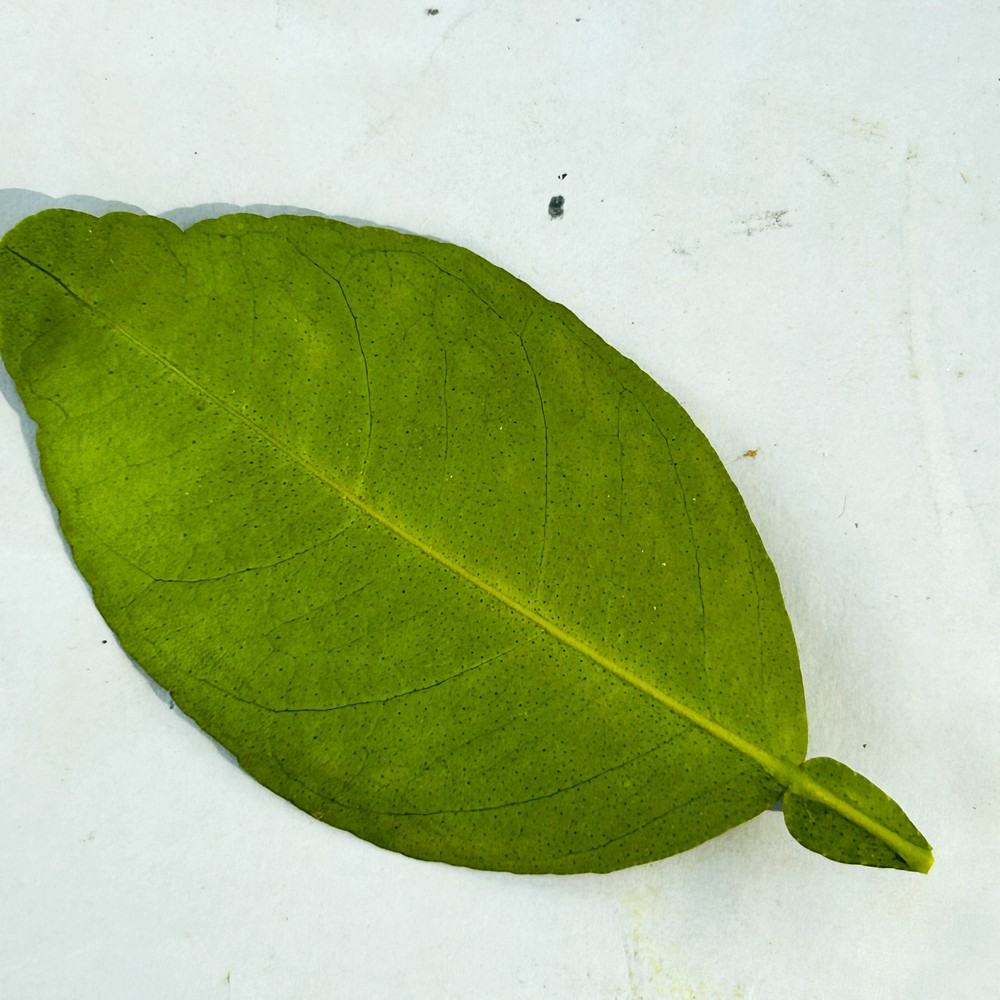
Label: Healthy Leaf